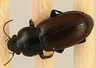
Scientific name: Amara alpina
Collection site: Niwot Ridge NEON (NIWO), plot NIWO_006